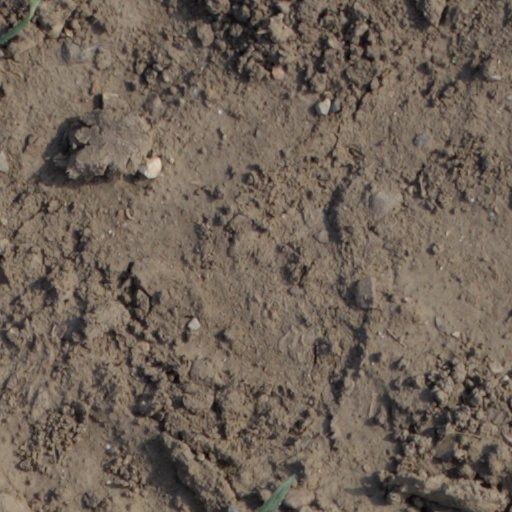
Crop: wheat